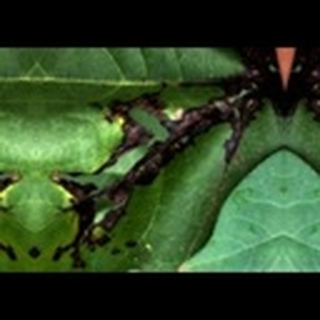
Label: cotton_bacterial_blight